Oakland Estuary

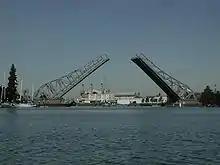
High Street Bridge

Facilities along the navigable route include the Port of Oakland, Naval Air Station Alameda and Coast Guard Base Alameda located on an island in the strait. Jack London Square is a publicly accessible mixed-use waterfront and marina area where the museum ship, , is docked. There are several marinas, some with liveaboards.